1996 Greek Football Cup final

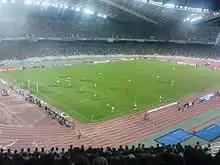
Athens Olympic Stadium.

This was the twelfth Greek Cup final held at the Athens Olympic Stadium, after the 1983, 1984, 1985, 1986, 1987, 1988, 1989, 1990, 1993, 1994 and 1995 finals.